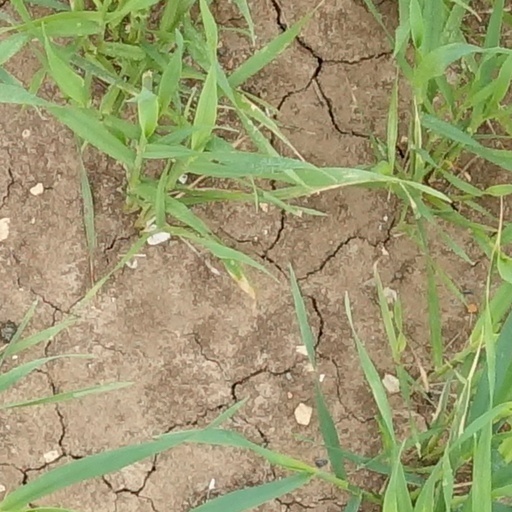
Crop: wheat